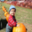
Label: baby